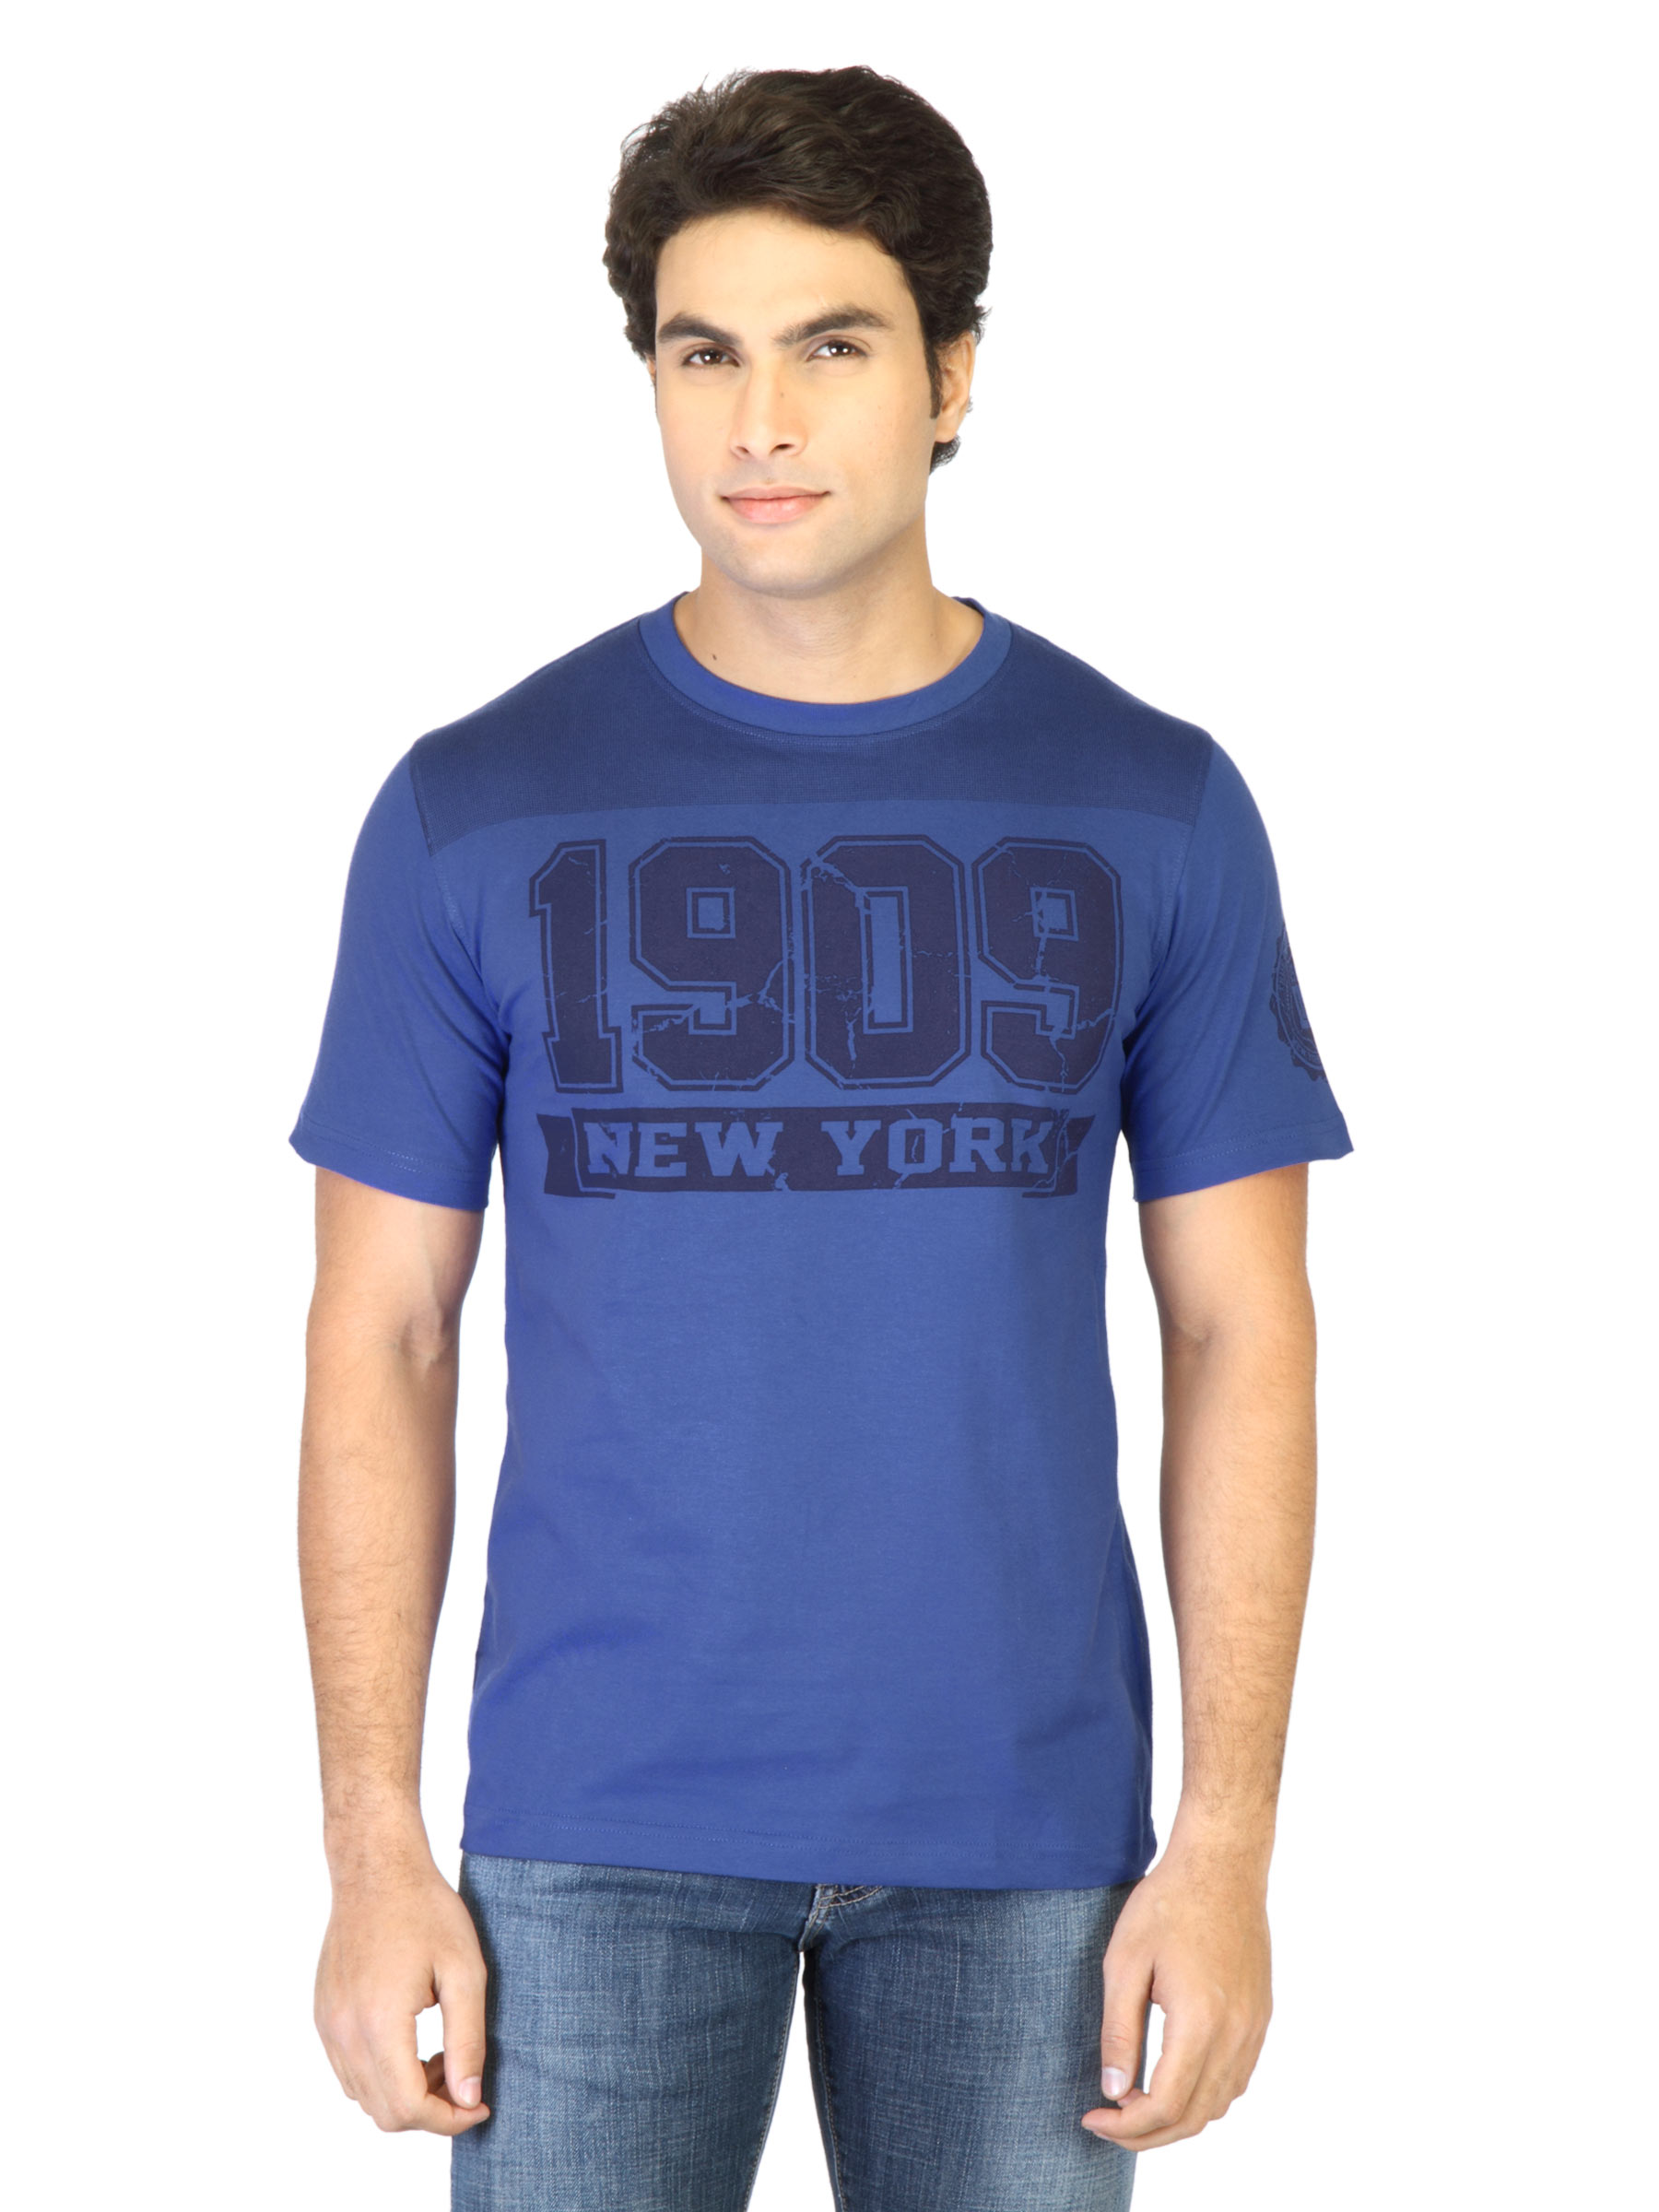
Locomotive Men Blue Printed Tshirt
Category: Apparel / Topwear / Tshirts
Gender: Men
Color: Blue
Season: Fall 2011
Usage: Casual